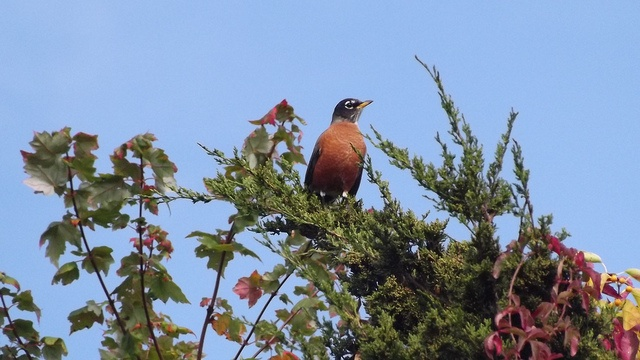
A bird sits in a tree with blue sky in the background.
A bird sits on the thin branches above colorful leaves.
A red breasted songbird perched in the top of a tree.
This bird has a birds-eye-seat to look over the countryside.
The robin is sitting in the top of a tree.